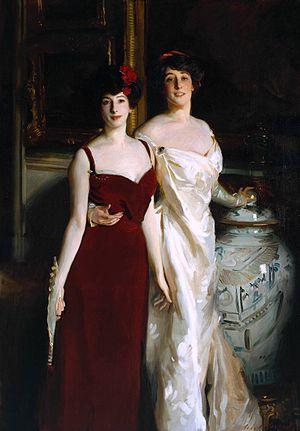
Cet article établit une liste de tableaux de John Singer Sargent, peintre américain né le 12 janvier 1856 à Florence et mort le 14 avril 1925 à Londres. Au long de sa carrière, Sargent a vécu essentiellement en Europe, où il a réalisé environ 900 peintures à l'huile et plus de 2 000 aquarelles, ainsi que de nombreux dessins au crayon et au fusain. La plupart de ses huiles sur toile sont des portraits.